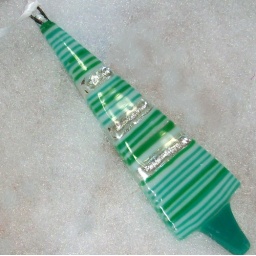
Beautiful stripes of teal, green and white with silver dichroic. Can be found in my etsy shop etsy.com/firedglassart.